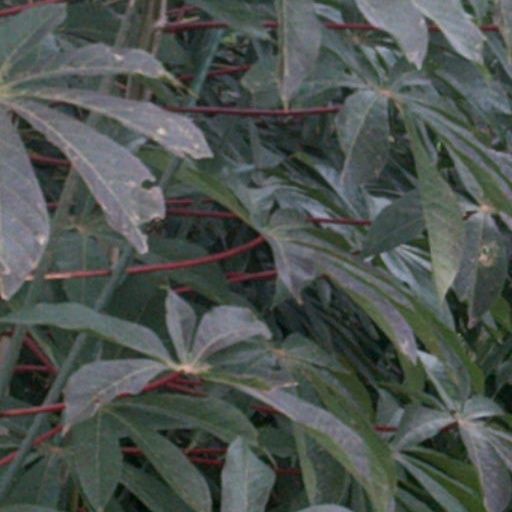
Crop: cassava